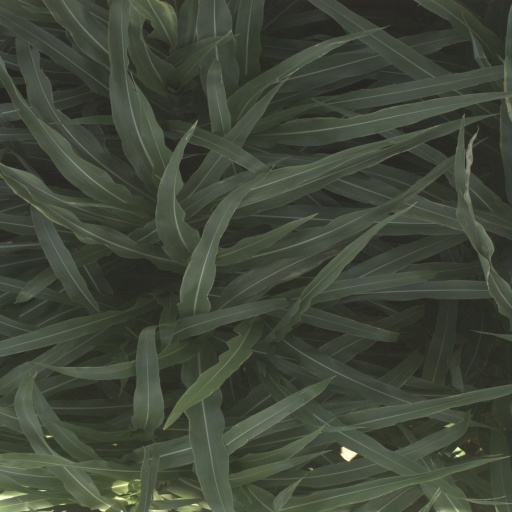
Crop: sorghum